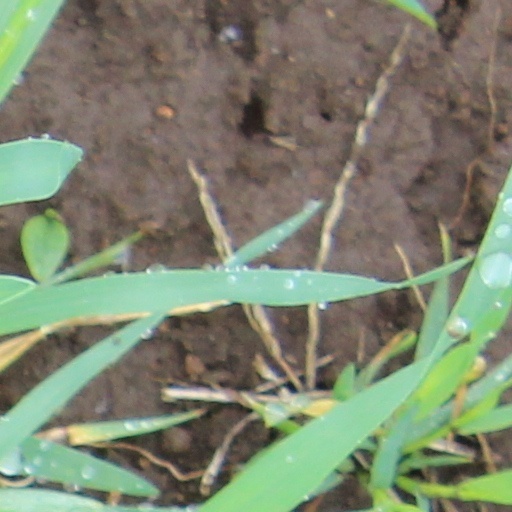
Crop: wheat